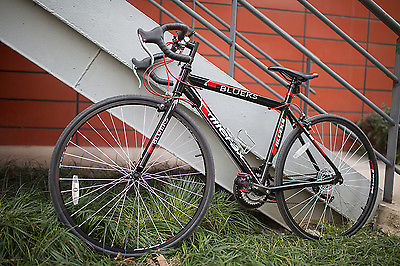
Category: bicycle